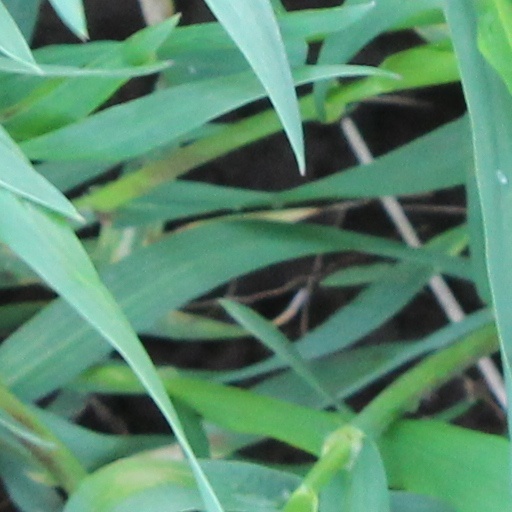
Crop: wheat